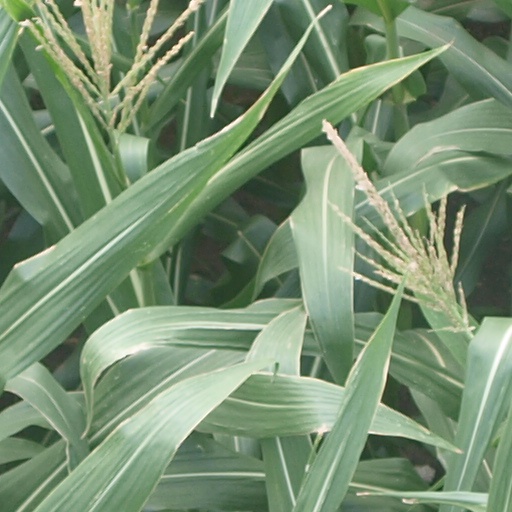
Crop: maize; corn